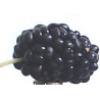
Label: mulberry